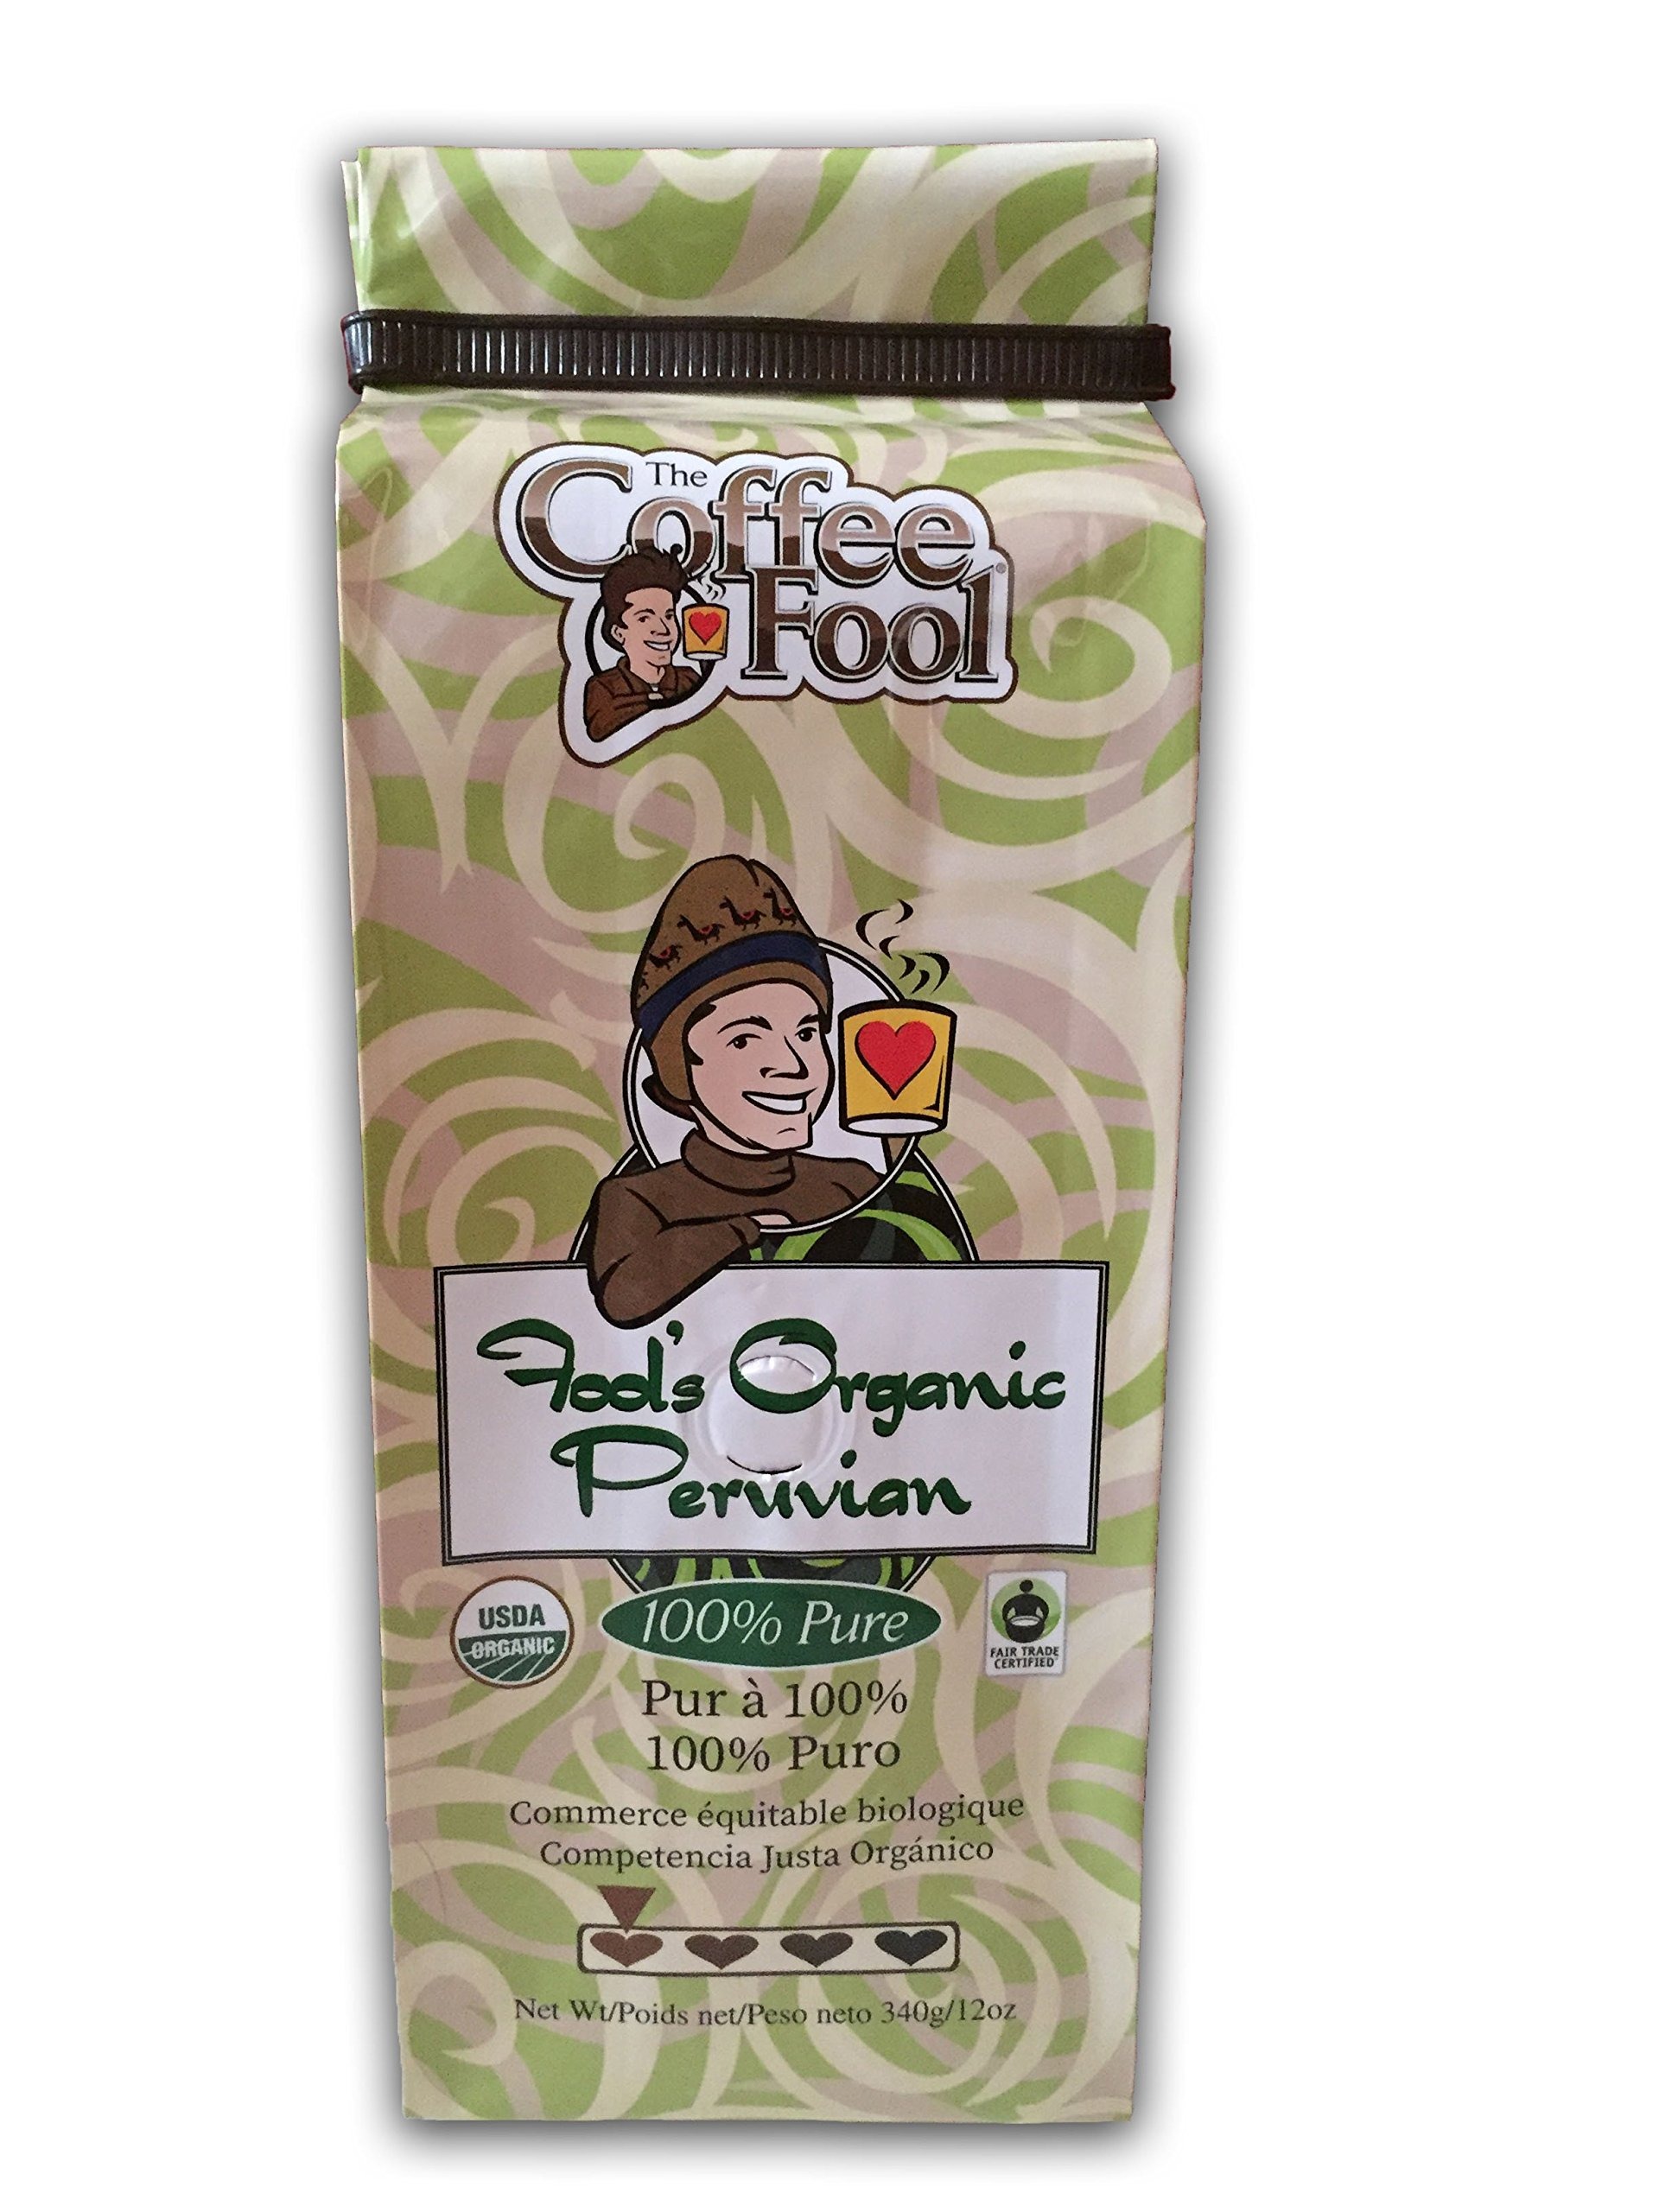
Item Name: Coffee Fool's Organic Fair Trade Peruvian (Strong Drip Grind)
Bullet Point 1: Roasted lighter to bring out the natural flavors of the bean
Bullet Point 2: 100 Percent Pure High Grade Arabica Beans
Bullet Point 3: No preservatives, sugar, dairy, gluten, or fat
Bullet Point 4: Roasted in the USA
Bullet Point 5: Bags made in the USA
Value: 12.0
Unit: Ounce

Price: 28.43